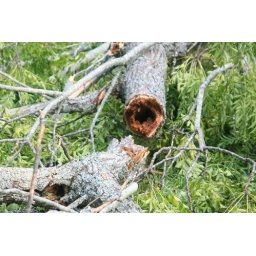
tree that fell over the back fence